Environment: real
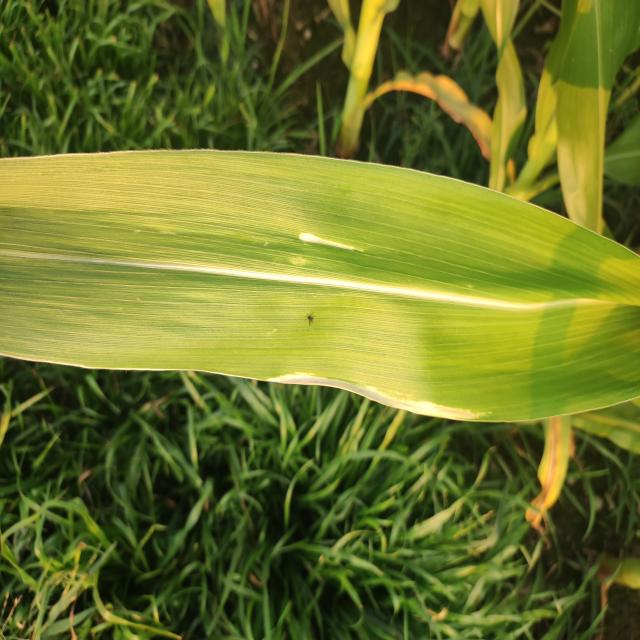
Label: northern_corn_leaf_blight